Nommo Awards

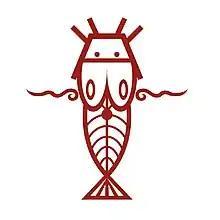
Nommo icon designed by Stephen Embleton 2016

The Nommo Awards logo and ASFS logos were designed in 2016 by Stephen Embleton. The logo is an image of the Nommo in Dogon cosmology, twins who on land can take the form of fish walking on their tails."The Nommo are mythological ancestral spirits (sometimes referred to as deities) worshipped by the Dogon people of Mali. The word Nommos is derived from a Dogon word meaning "to make one drink." The Nommos are usually described as amphibious, hermaphroditic, fish-like creatures. Folk art depictions of the Nommos show creatures with humanoid upper torsos, legs/feet, and a fish-like lower torso and tail. The Nommos are also referred to as “Masters of the Water”, “the Monitors”, and "the Teachers”. Nommo can be a proper name of an individual, or can refer to the group of spirits as a whole. For purposes of this article “Nommo” refers to a specific individual and “Nommos” is used to reference the group of beings."